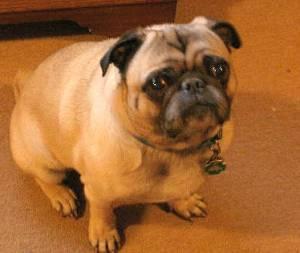
Breed: pug